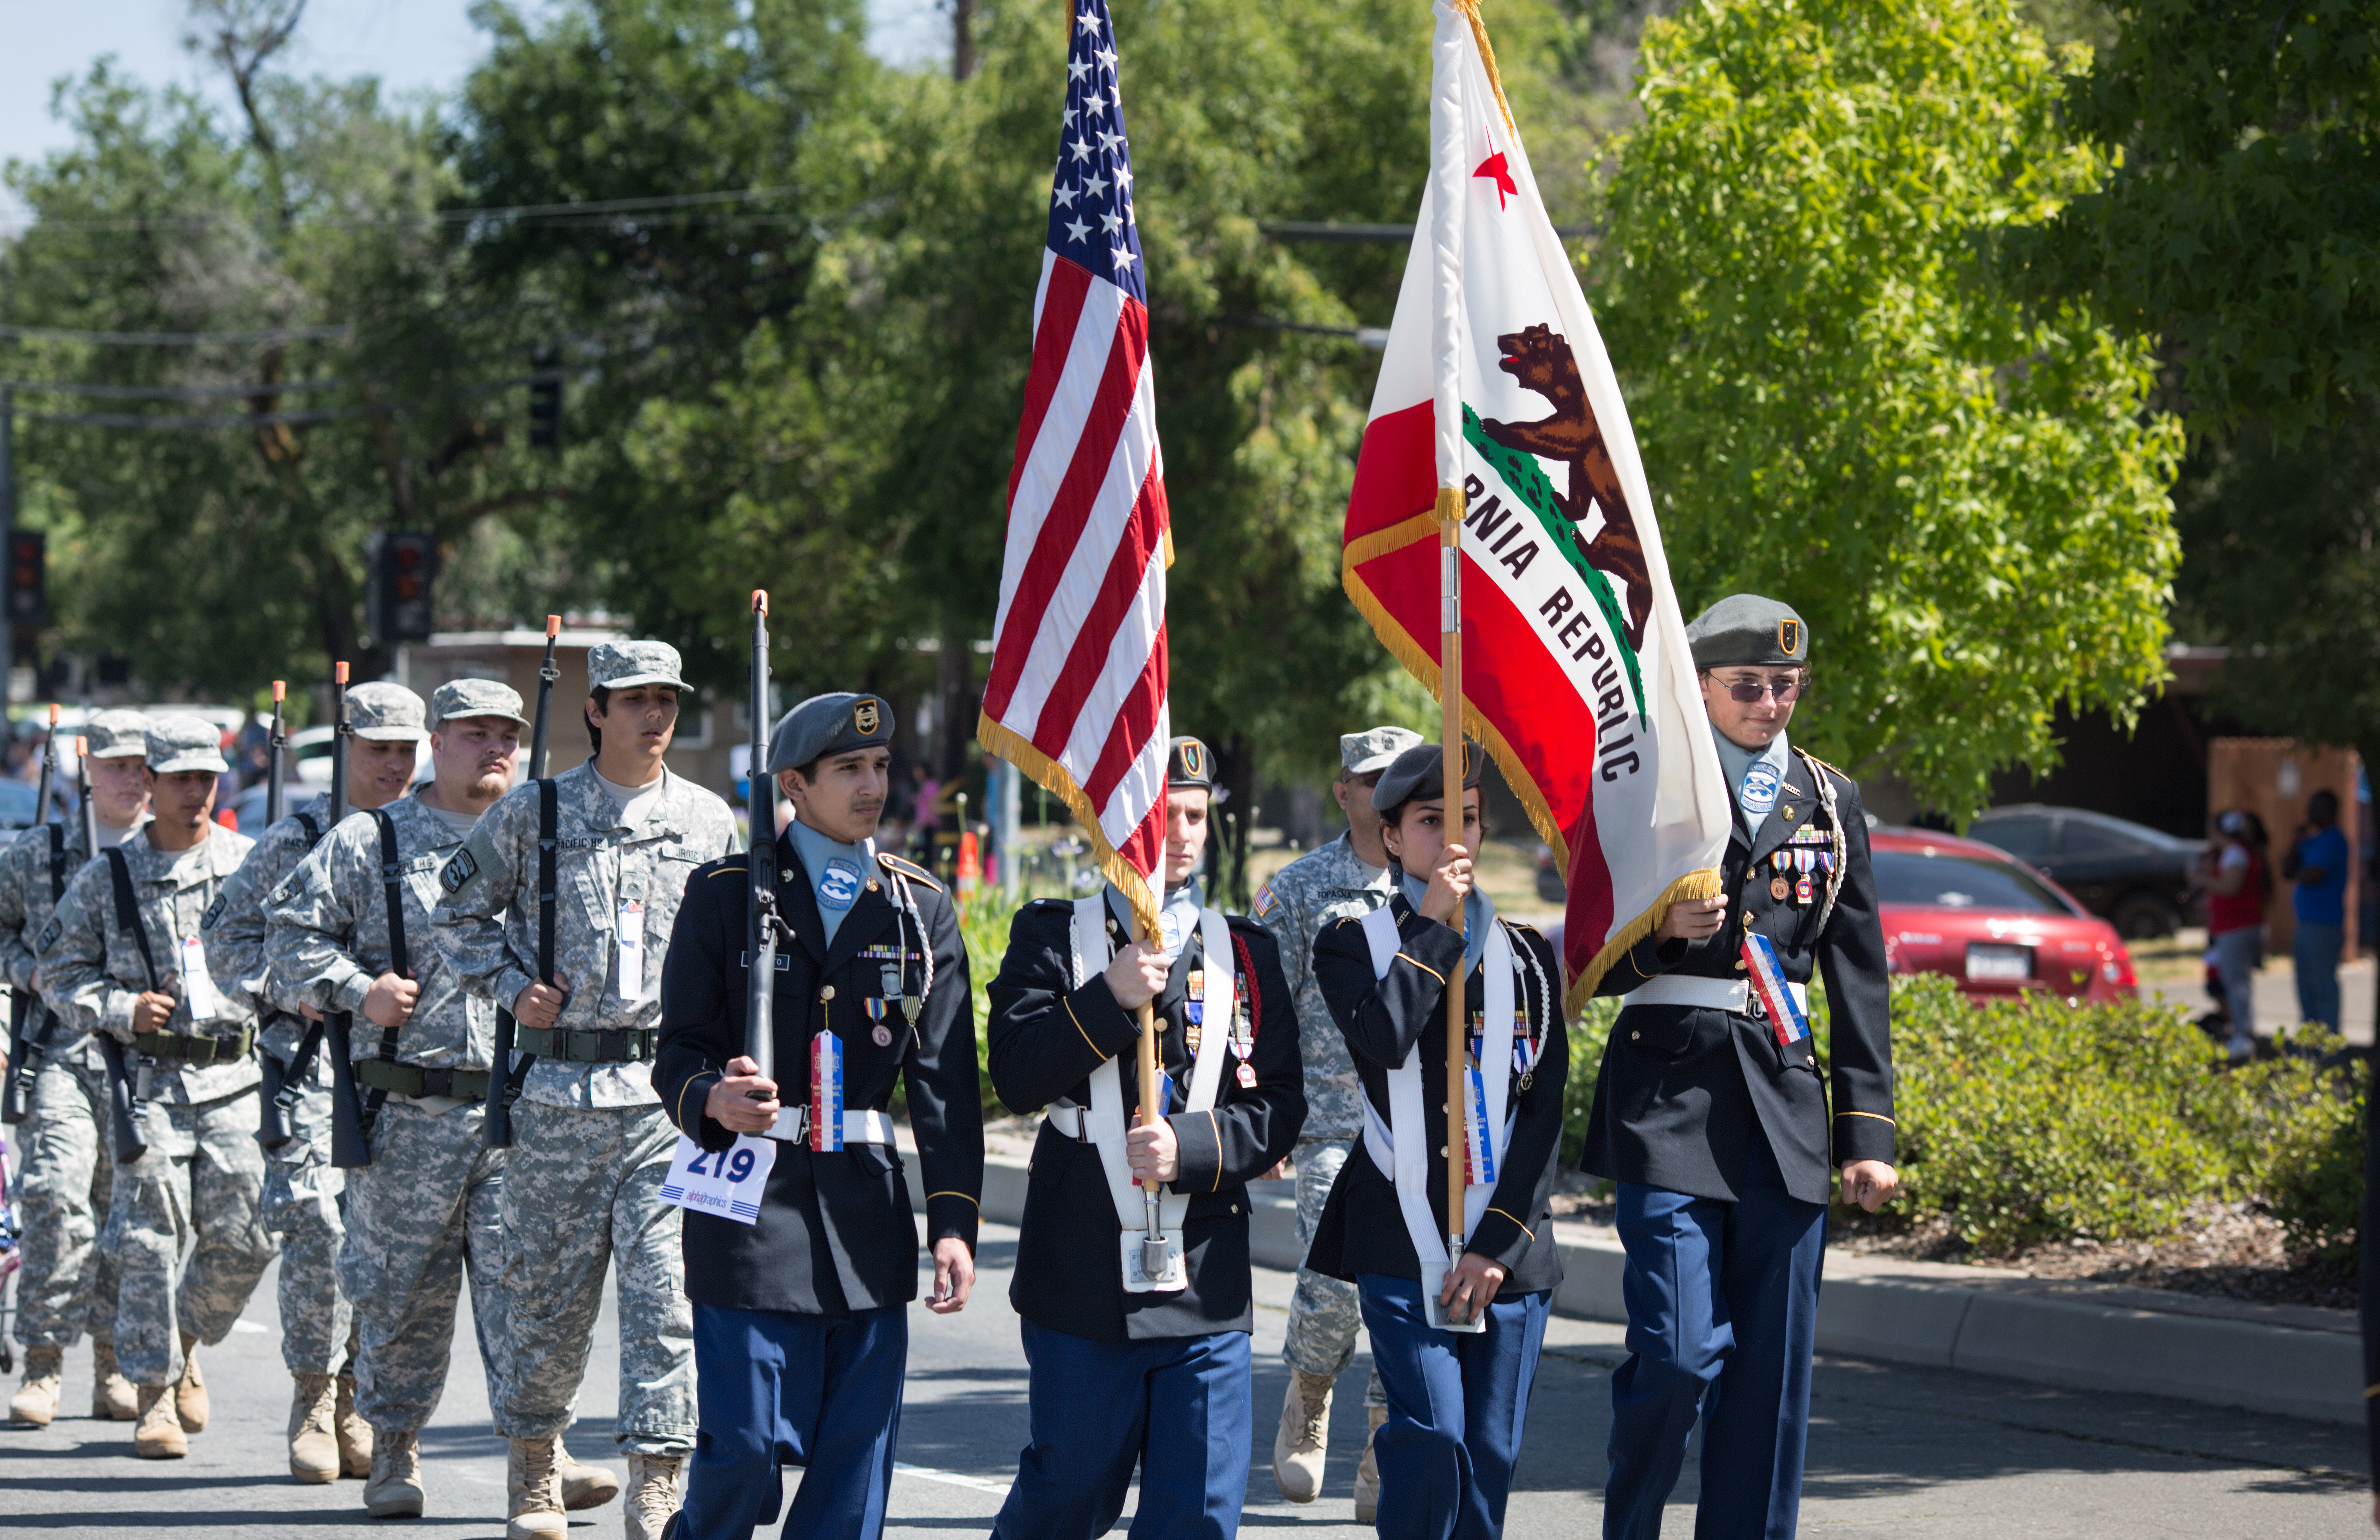
military, army, flag, parade, 2016, festival, demonstration, protest, wattavenue, americana, memorialday, marching, troop, veteran, air force, military police